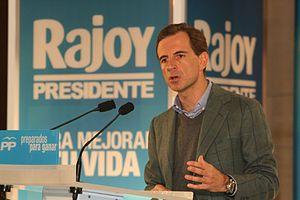
Esperanza Aguirre y Gil de Biedma [ɛspɛˈɾãnθa aˈɣire i̯ ˈxil de ˈβjɛðma] est une femme politique espagnole membre du Parti populaire, née le 3 janvier 1952 à Madrid.